Answer in natural language. Consider the 3D positions of the objects in the scene and not just the 2D positions in the image. Is the centerpoint of  framed sunset landscape decor at a higher height than Television? Choose between the following options: yes or no
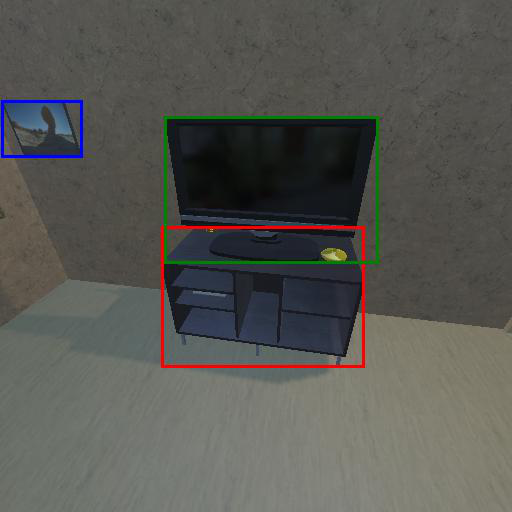
<answer>yes</answer>